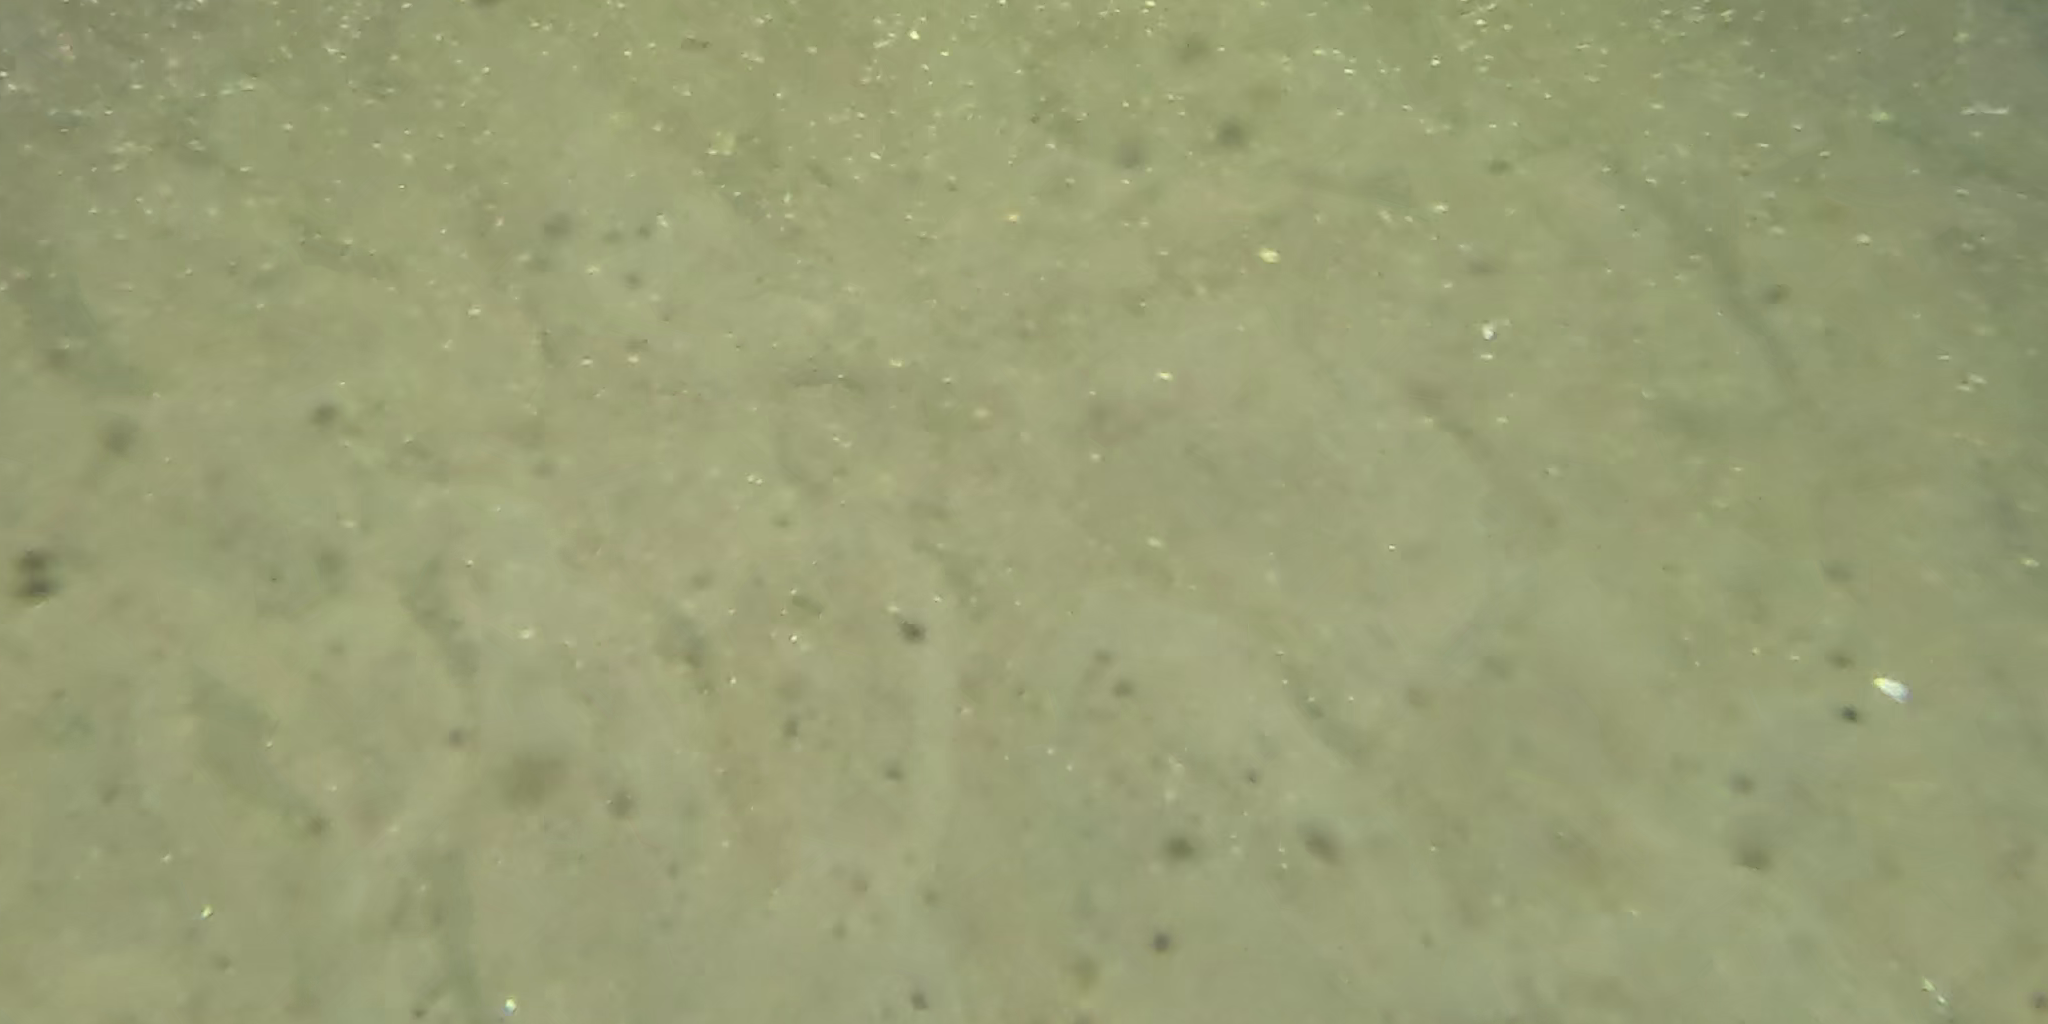
Seabed habitat: sand